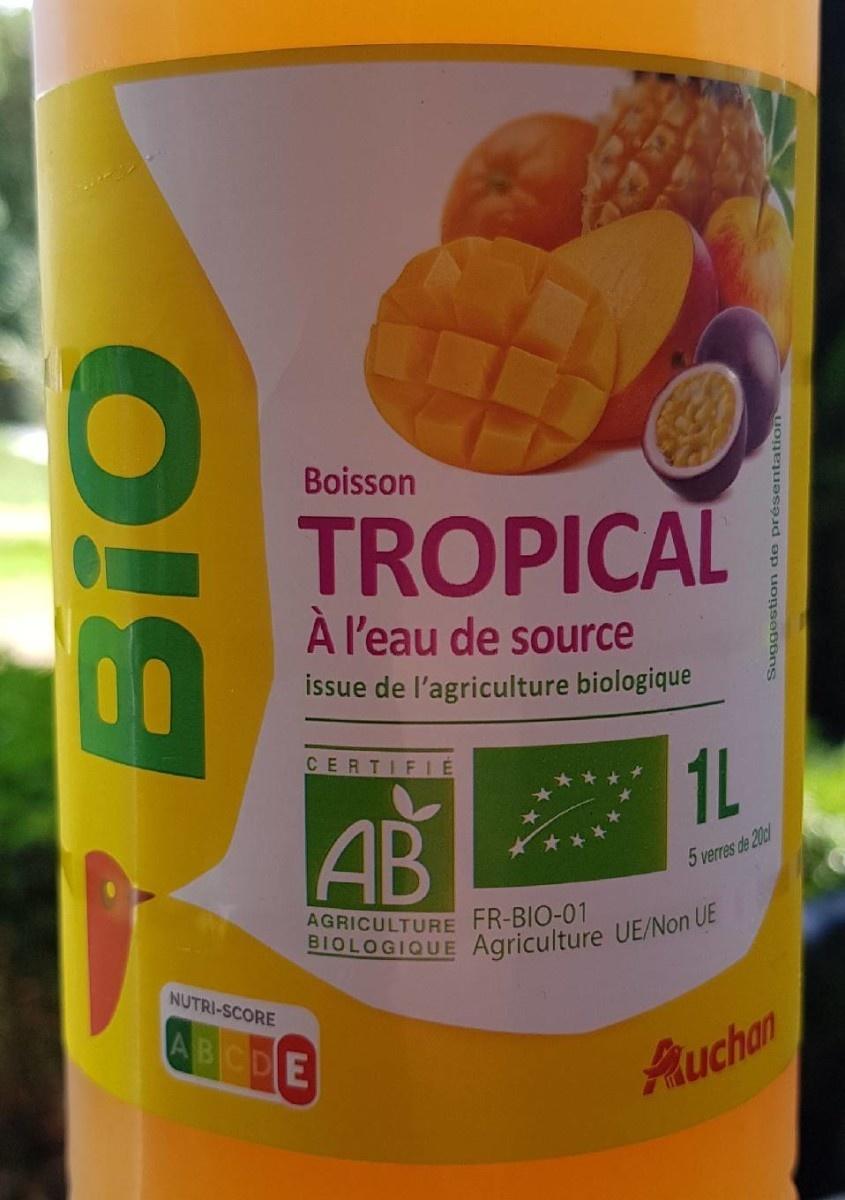
Nutri-Score label: nutriscore-e